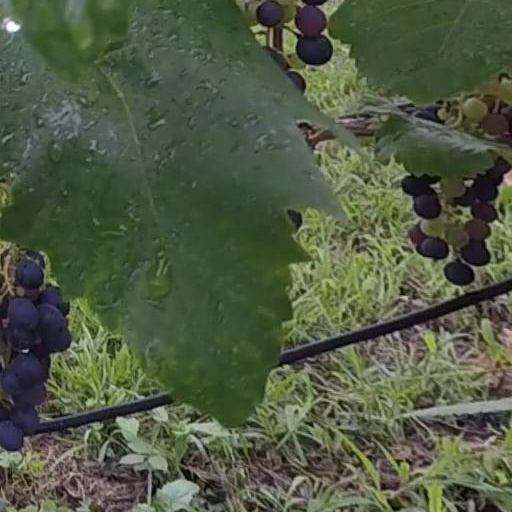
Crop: grape